Mexican nobility

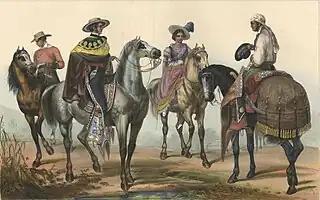

The process of Mexican independence, as well as others in the former Spanish Americas, was led by members of the local nobility. Initially, members of the provincial nobility such as Miguel Hidalgo, Ignacio Allende, and others, were amongst the first to form an insurrection against the Napoleonic control over Spain and its Empire. Nevertheless, other members of the nobility, like the future Emperor Agustín de Iturbide, Ignacio de Elizondo, the Count of Casa Rul, amongst others, led the resistance against the former insurrectionists. When the Spanish resistance to Napoleon gathered in the city of Cádiz in the year 1812 to form what would later be named as the Cortes of Cádiz, representatives were summoned from all points of the Empire to organize and fund the resistance (as well as to define the First Constitution of the Kingdom of Spain signed in 1812). This process also had prominent members of the New-Spanish nobility, such as Don (who served as president of the Cortes), Don (a grandson of the 1st Count of La Valenciana), Don Miguel Ramos (de Arreola) Arizpe (himself a descendant of Bartolomé de Medina), Don (vice-president of the Cortes and defender of racial equality), Don (president of the Cortes, later bishop of Guadalajara), etc.